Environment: real
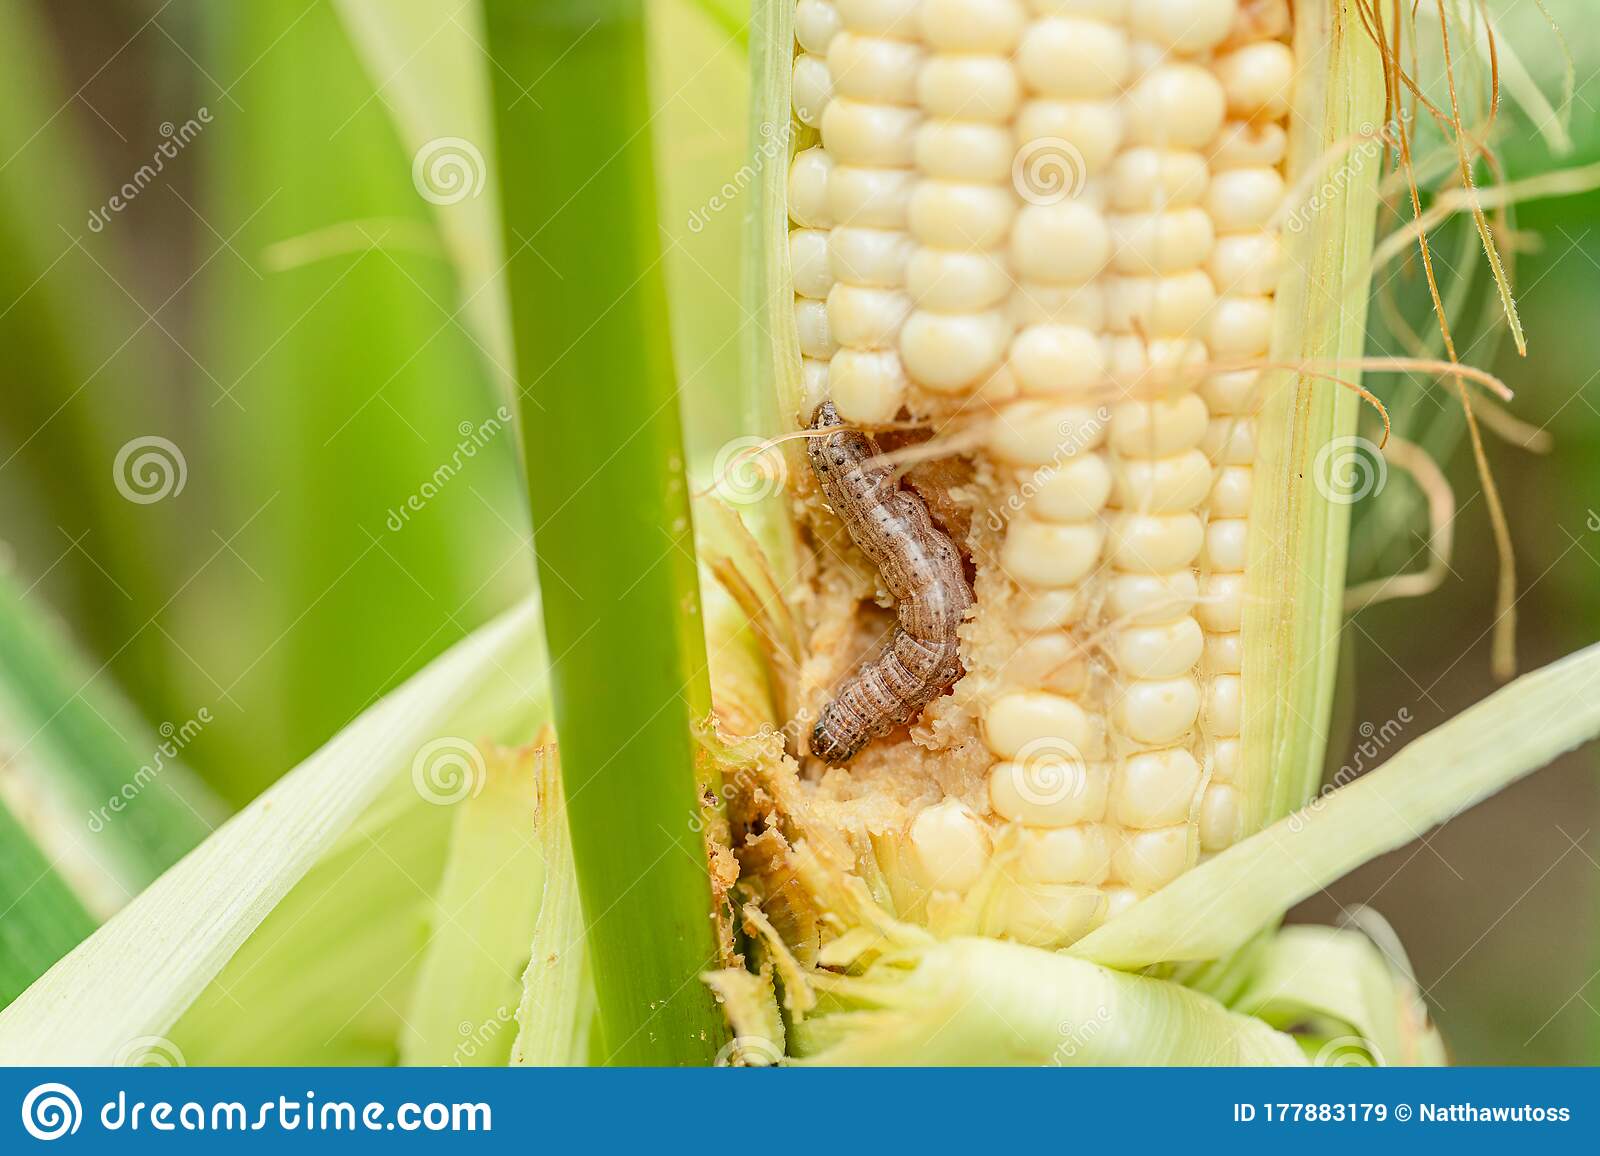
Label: fall_armyworm